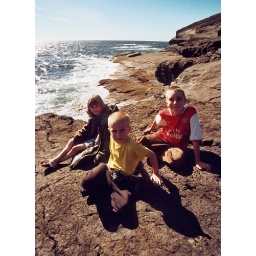
Amazing beach, solid rock with no sand or pebbles in sight. Seals to be seen in the breakers. Cosina 19-35mm